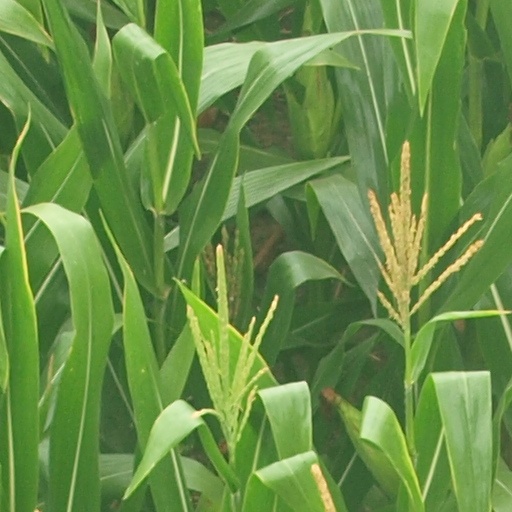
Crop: maize; corn